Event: Nepal Earthquake
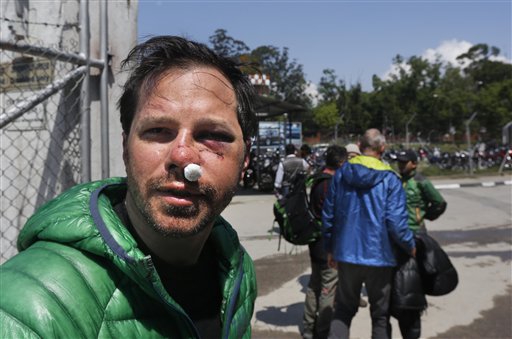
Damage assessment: no_damage